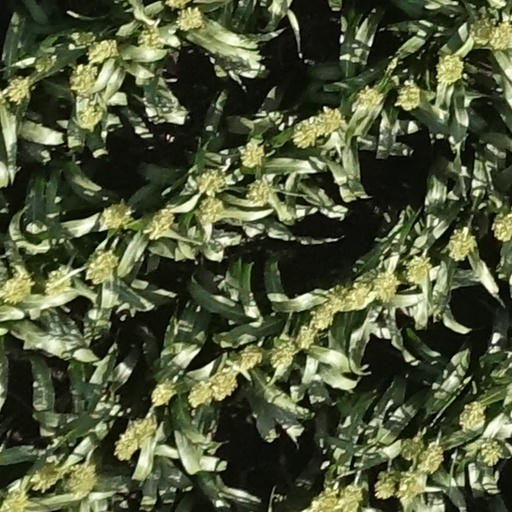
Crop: sorghum